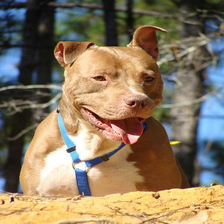
Species: dog
Breed: american pit bull terrier